John R. Allen

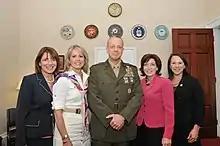
John Allen with members of Congress in May 2012

In November 2012, he was investigated along with Jill Kelley. In response to the investigation, Secretary Panetta suspended his confirmation hearing for commander of EUCOM and requested the U.S. Congress to speed the confirmation of General Joseph F. Dunford, Jr. to command of forces in Afghanistan. On 22 January 2013, Allen was cleared in a misconduct inquiry.